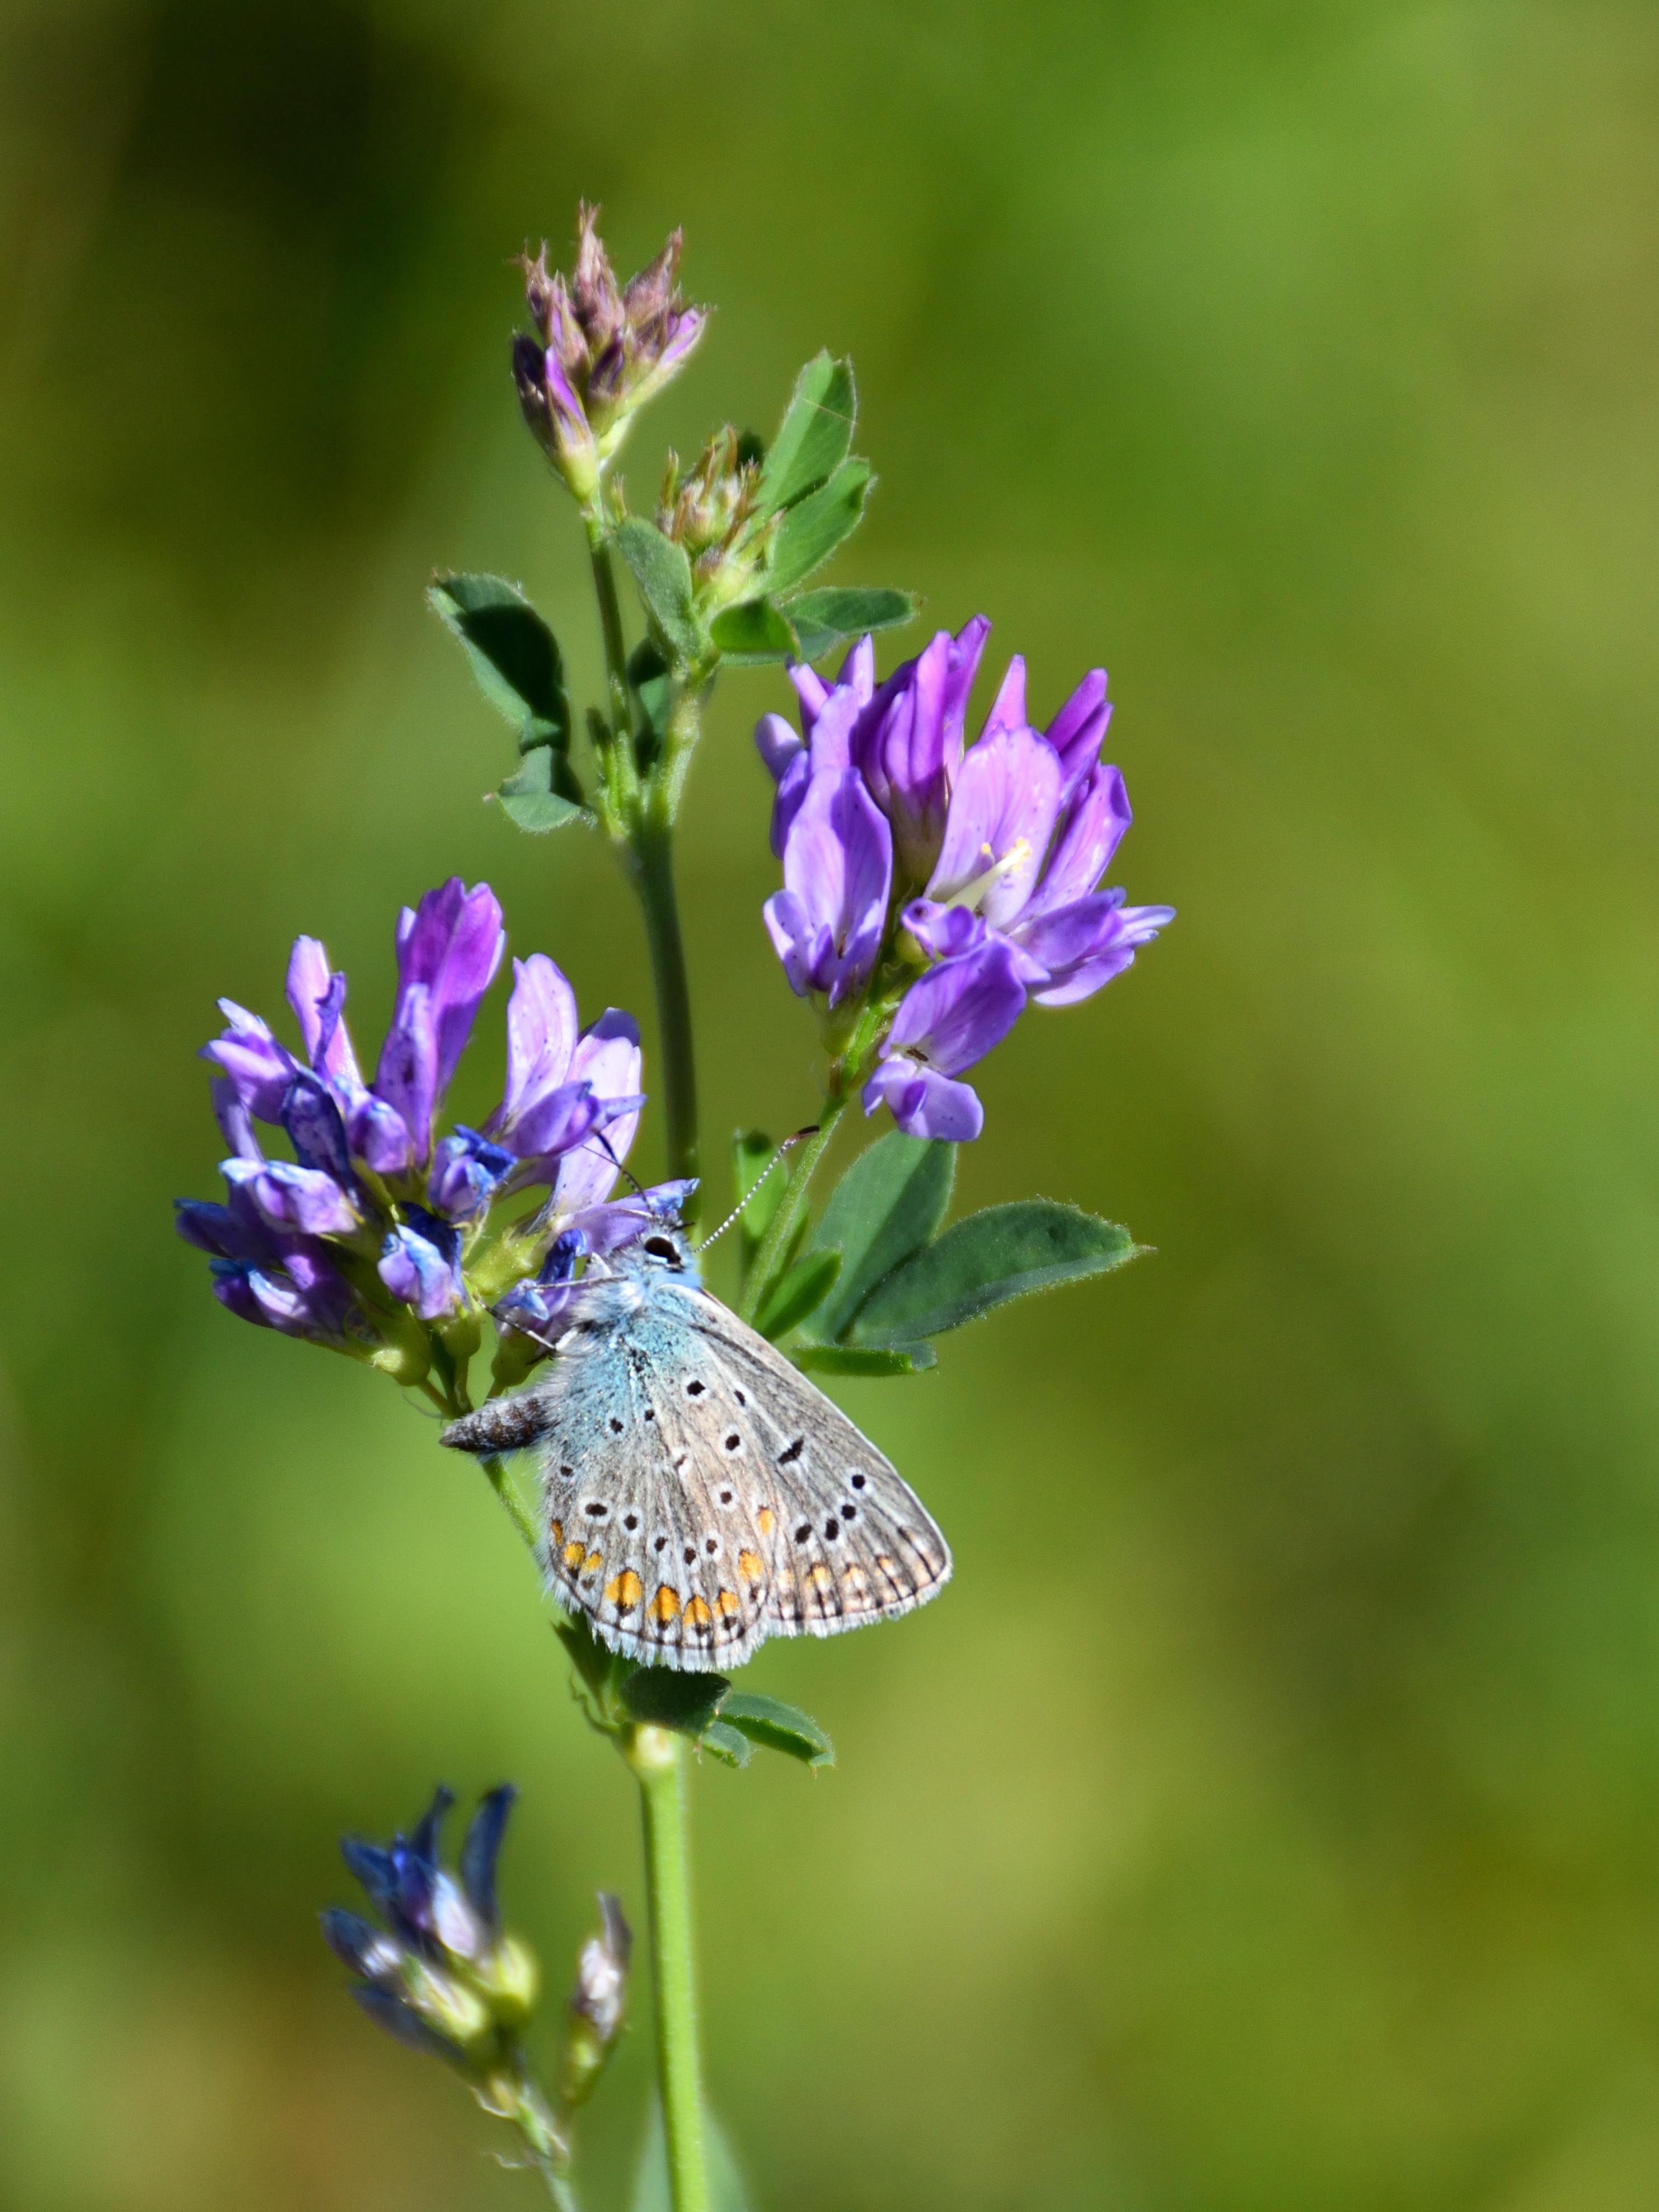
nature, blossom, plant, meadow, flower, bloom, herb, insect, botany, butterfly, close, flora, lavender, fauna, invertebrate, wildflower, flowers, nectar, flower and butterfly, macro photography, flowering plant, land plant, moths and butterflies, lycaenid, english lavender